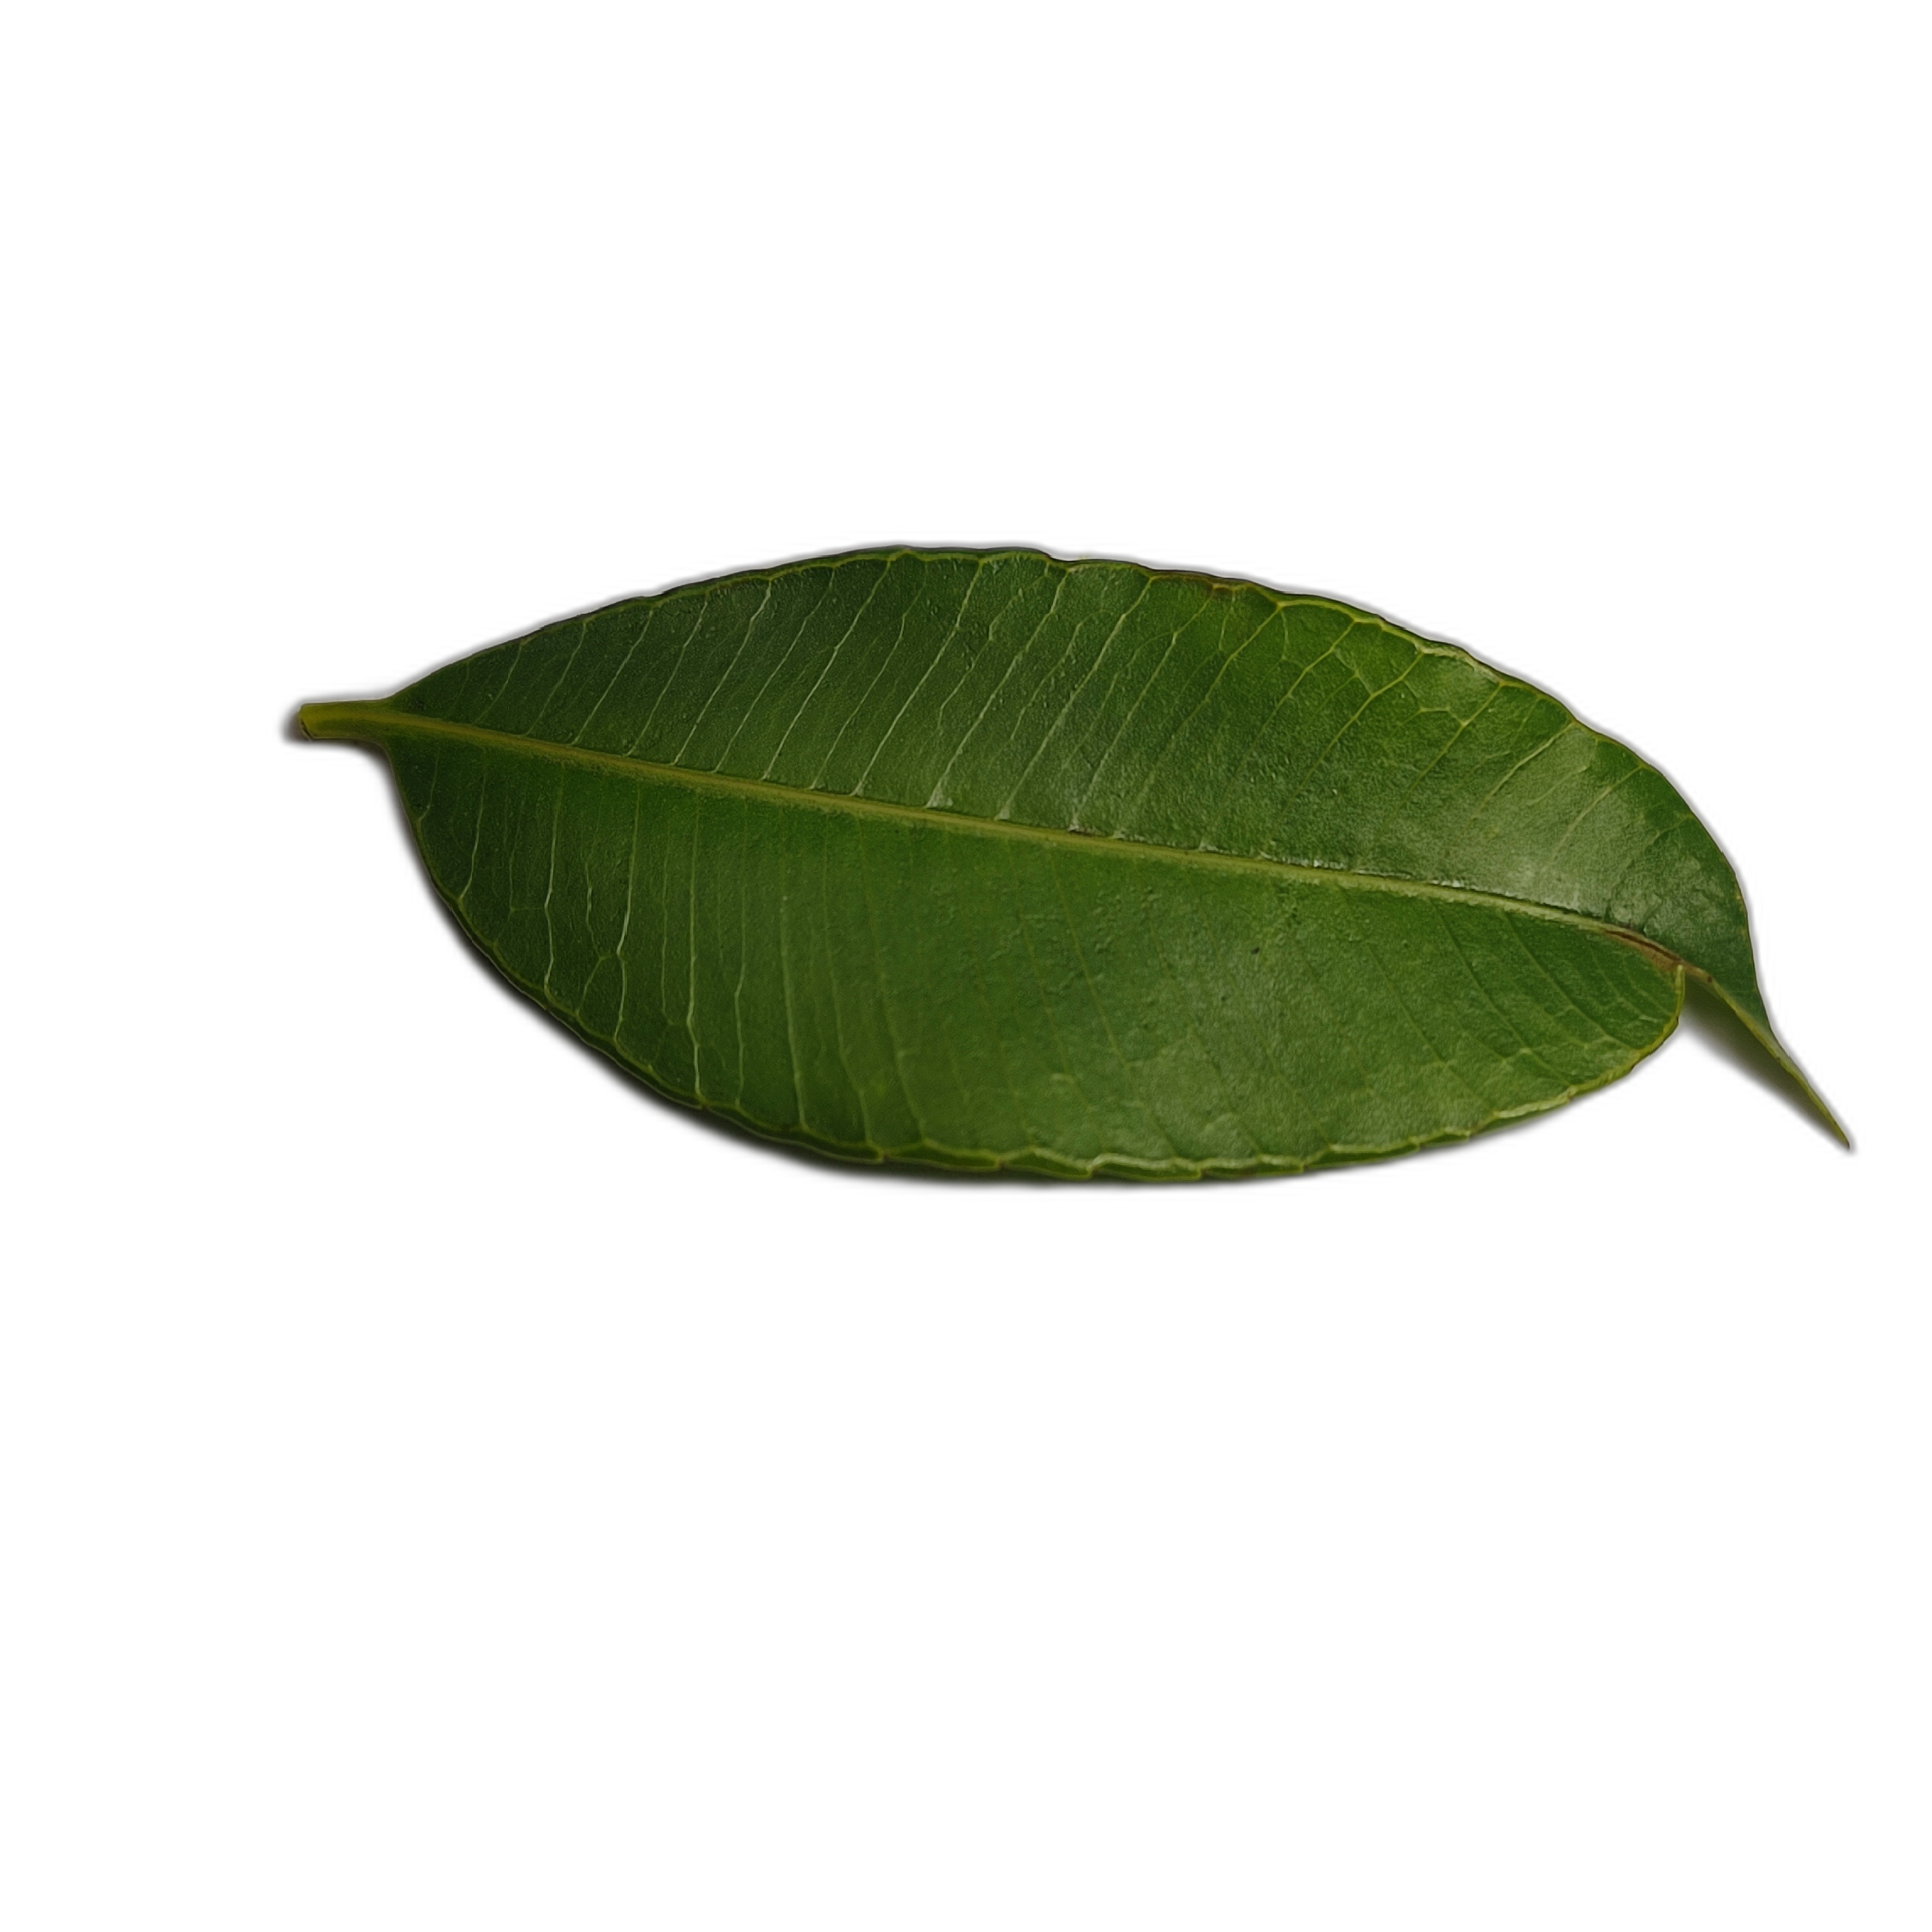
Label: healthy